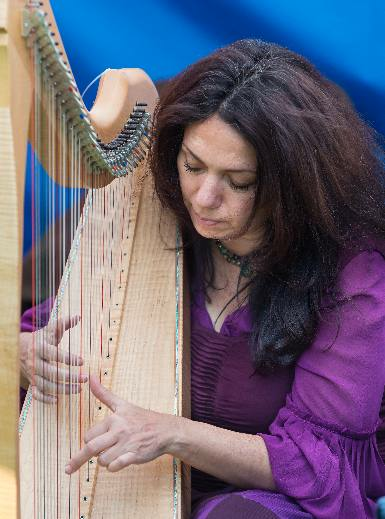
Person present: No